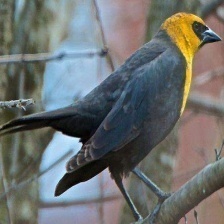
Species: YELLOW HEADED BLACKBIRD
Scientific name: XANTHOCEPHALUS